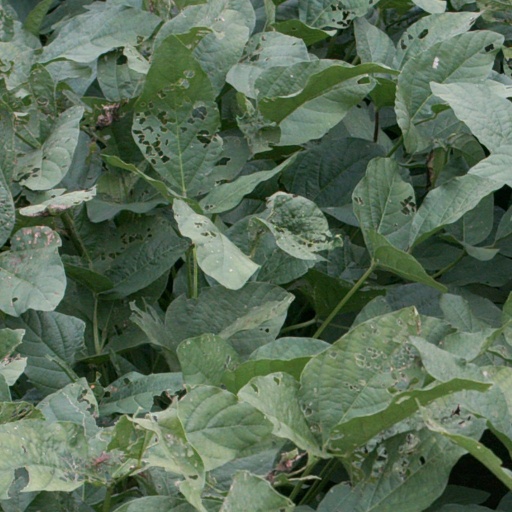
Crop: soybean